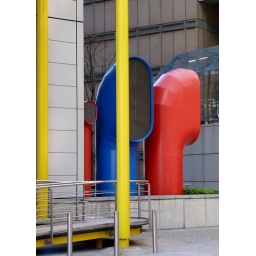
Colourful air conditioning vents for a lrge office building in London.